Kingston–Port Ewen Suspension Bridge

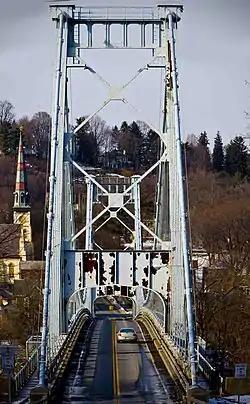
Bridge looking north into Kingston, 2007.

The Kingston–Port Ewen Suspension Bridge, sometimes known as the "Rondout Creek bridge", "Old Bridge" or "Wurts Street Bridge", is a steel suspension bridge spanning Rondout Creek, near where it empties into the Hudson River. It connects the City of Kingston to the north, with the village of Port Ewen to the south. Completed in 1921, it was the final link in New York's first north-south highway on the West Shore of the Hudson, and is considered an important engineering accomplishment associated with the development of early motoring.